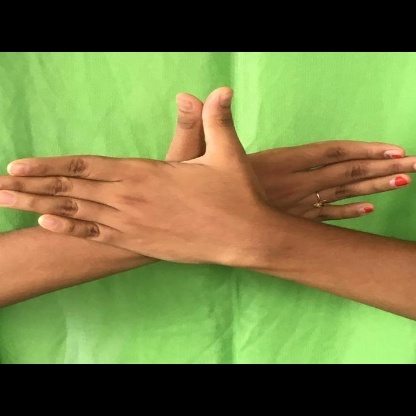
Mudra: Garuda